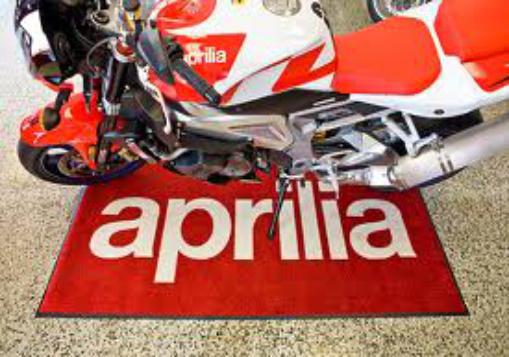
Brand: Aprilia
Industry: Transportation